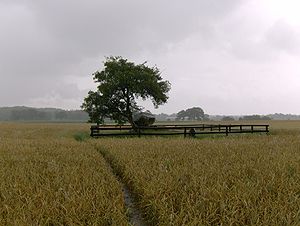
Poppostenen
Poppostenen
Poppostenen er en udvidet stendysse beliggende på en mark ved Hærvejen vest for Elmskoven i Sydslesvig. Sagnet fortæller, at biskop Poppo af Slesvig døbte Harald Blåtand i den nærliggende Helligbæk omkring år 960. Poppostenen kaldes derfor også Dåbsstenen. Handlingen symboliserer, at danskerne hermed blev kristne.